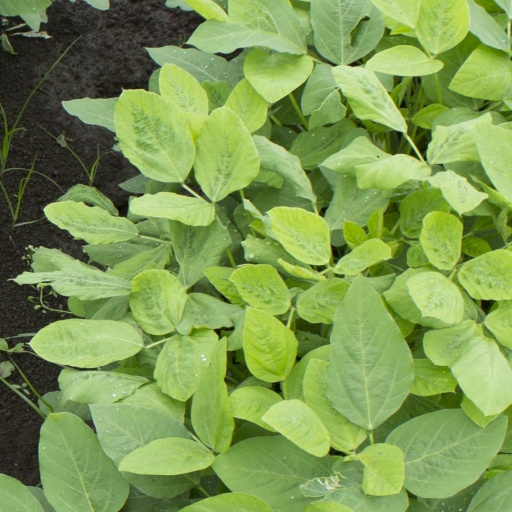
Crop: soybean